Albert J. Engel

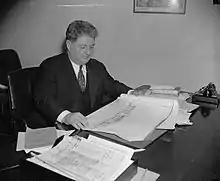
Republican Rep. Albert J. Engel of Michigan, a critic of Democratic presidential hopeful Paul V. McNutt, studies plans for one of the two "palaces" that McNutt, as High Commissioner to the Philippines, wanted to build as official residences in the islands, April 21, 1938.

Albert Joseph Engel (January 1, 1888 – December 2, 1959) was a politician from the U.S. state of Michigan.